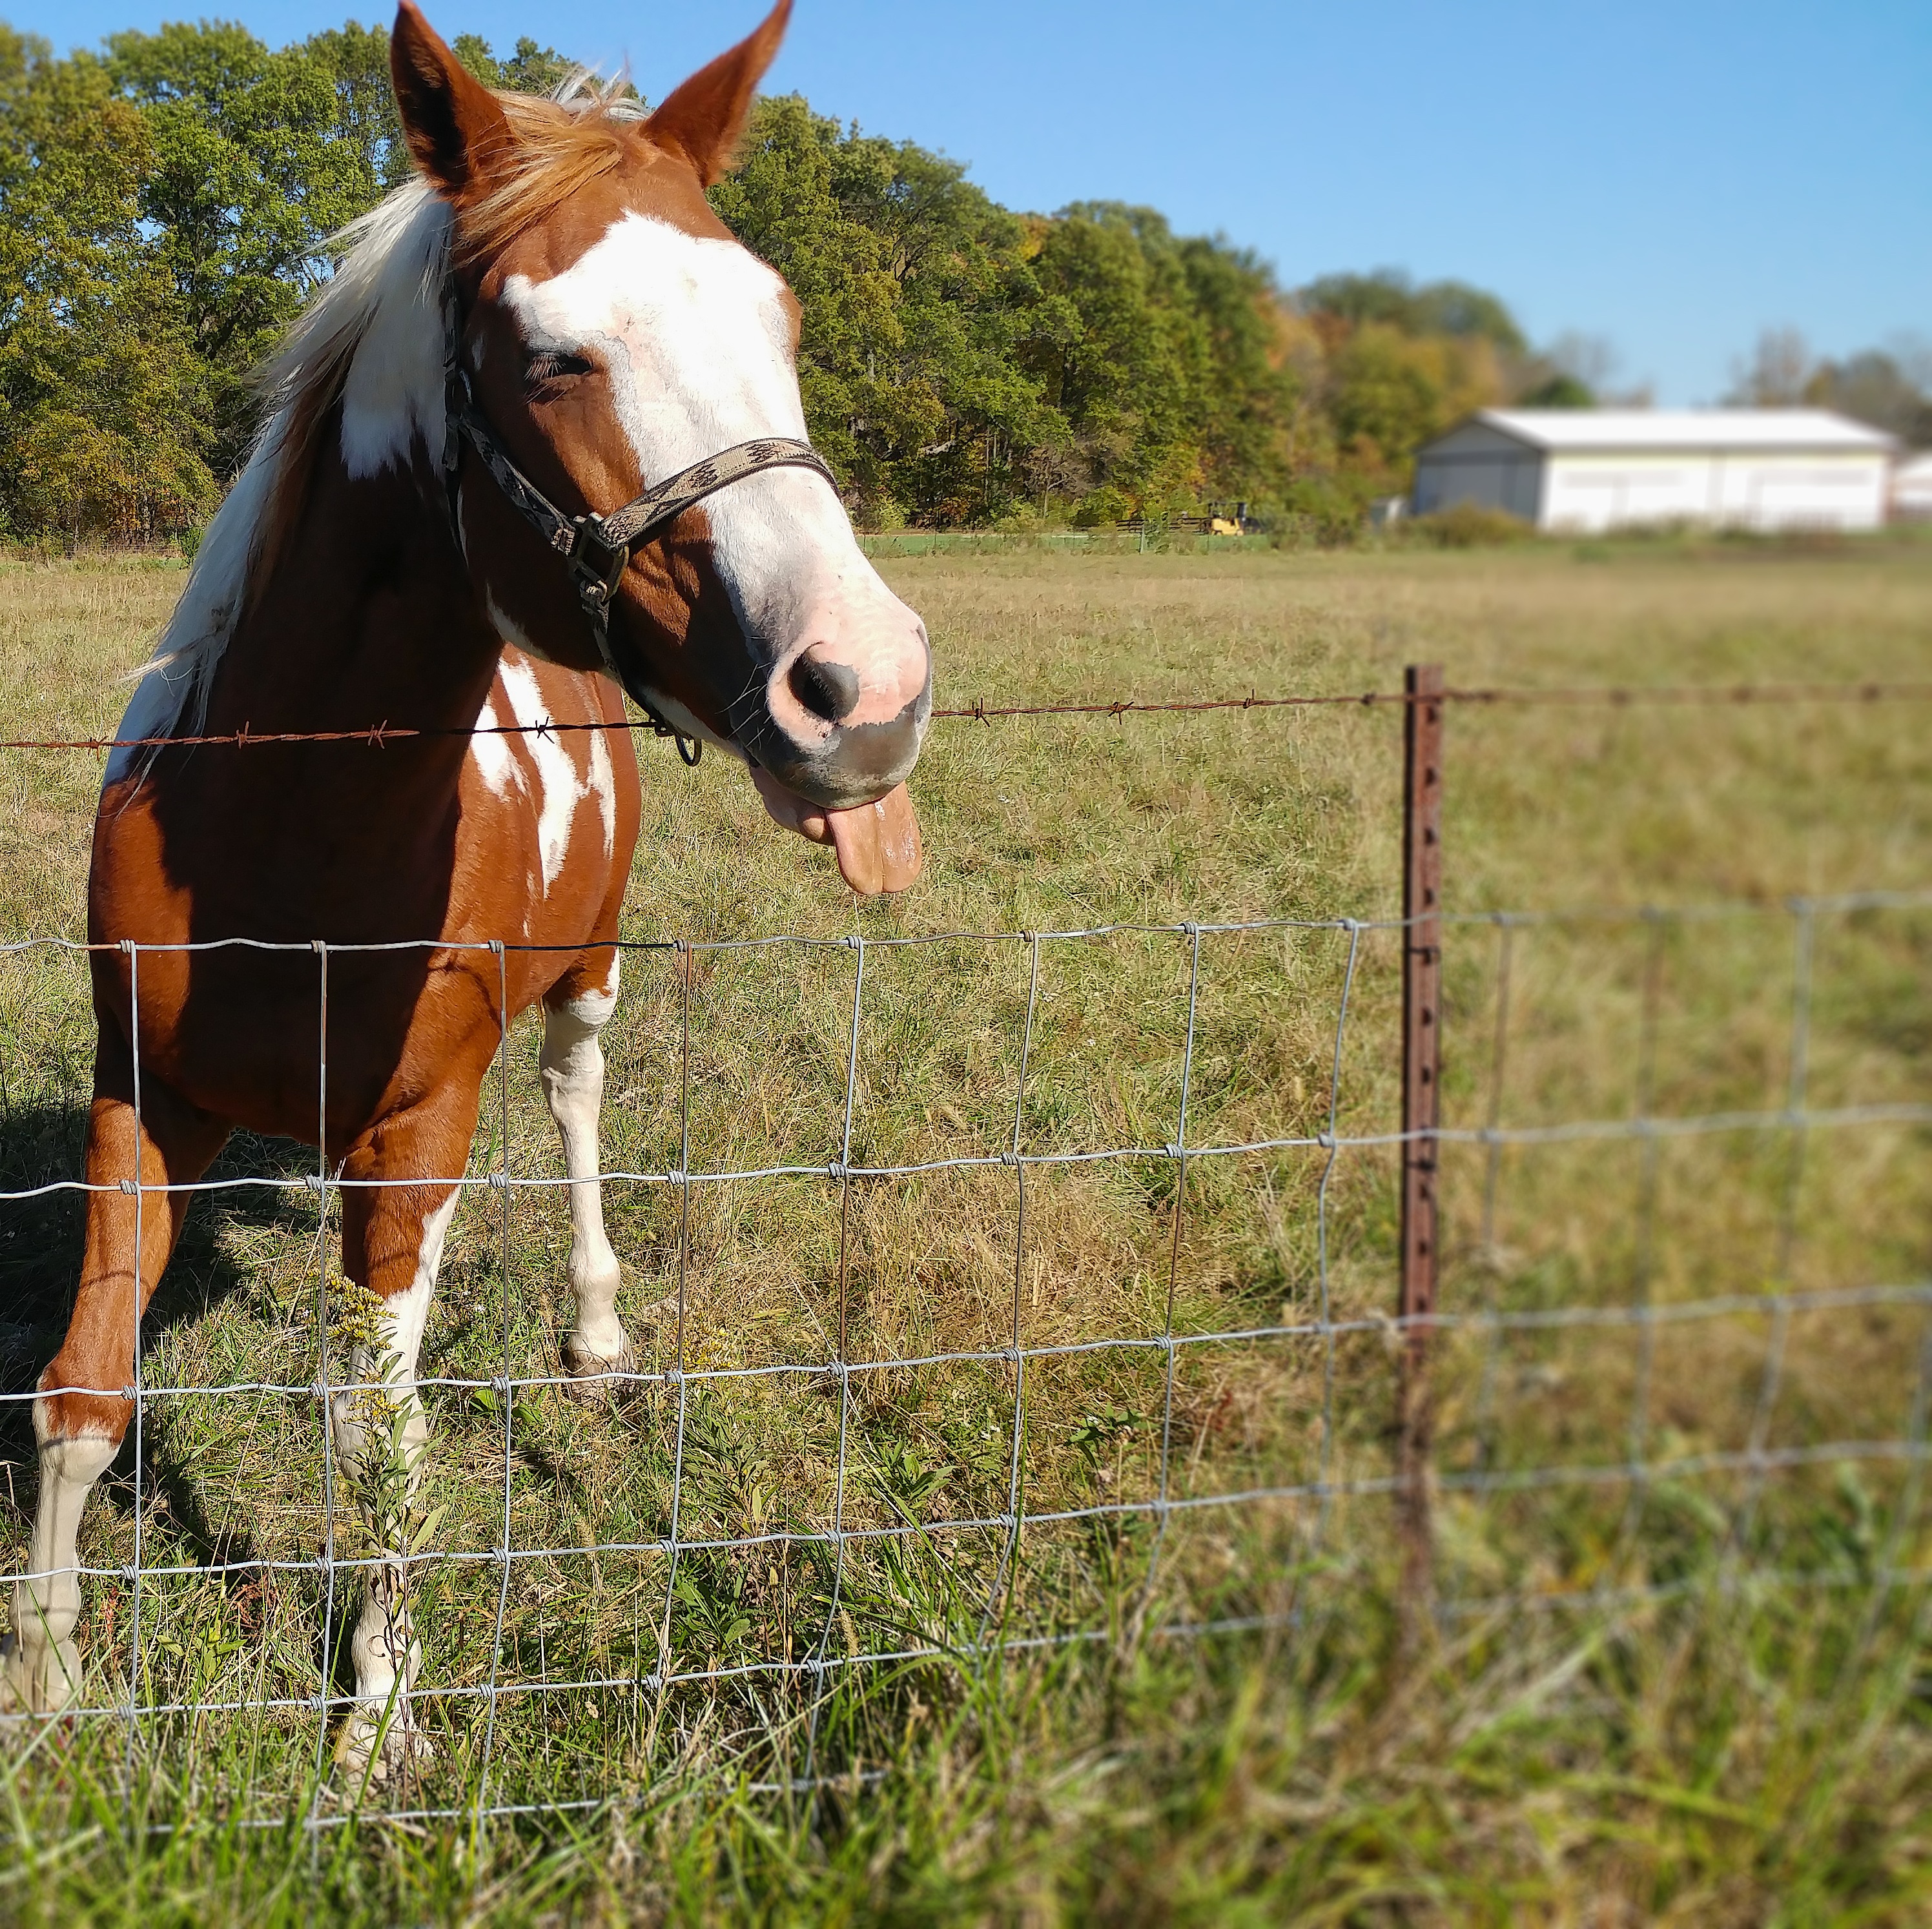
nature, farm, meadow, moody, animal, cute, rural, portrait, pasture, grazing, ranch, horse, brown, rein, mammal, stallion, mane, playful, equestrian, bridle, equine, face, happy, harness, funny, mare, angry, tongue, domestic, mad, attitude, chestnut, brat, silly, anger, halter, annoyed, upset, equestrianism, pack animal, eventing, teasing, trail riding, horse like mammal, mustang horse, english riding